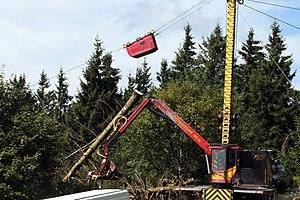
Débardage par cable au Ballon de Servance.
Le débardage est la première opération après la coupe forestière : elle consiste à transporter des arbres abattus sur le lieu de coupe vers le lieu de dépôt ou de décharge provisoire, connu sous le nom technique de « chargeoir », près d'une route ou d'une voie adaptée au transport ultérieur lointain. Cette appellation s'applique encore à la première vidange des pierres dans les carrières ou des amas pierreux et éventuellement des équipements lourds dans les mines, aux opérations de transport lourdes et encombrantes en manutention.
Le ballon de Servance est un sommet du massif des Vosges méridionales, en limite de la Bourgogne-Franche-Comté et de la région Grand Est. Il est le point culminant du département de la Haute-Saône, et de la réserve naturelle nationale des Ballons comtois. Il constitue le premier sommet significatif d'une altitude supérieure à 1 000 m lorsqu'on aborde le massif des Vosges par le sud-ouest. Son voisin, le ballon d'Alsace, ne le domine que de 31 mètres.
Créée en 2002, la réserve naturelle nationale des Ballons comtois est située en France, au sud-ouest du massif des Vosges, à cheval sur deux régions et trois départements :